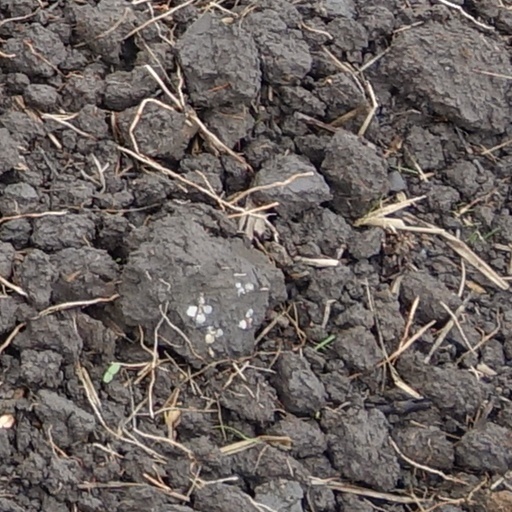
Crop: wheat